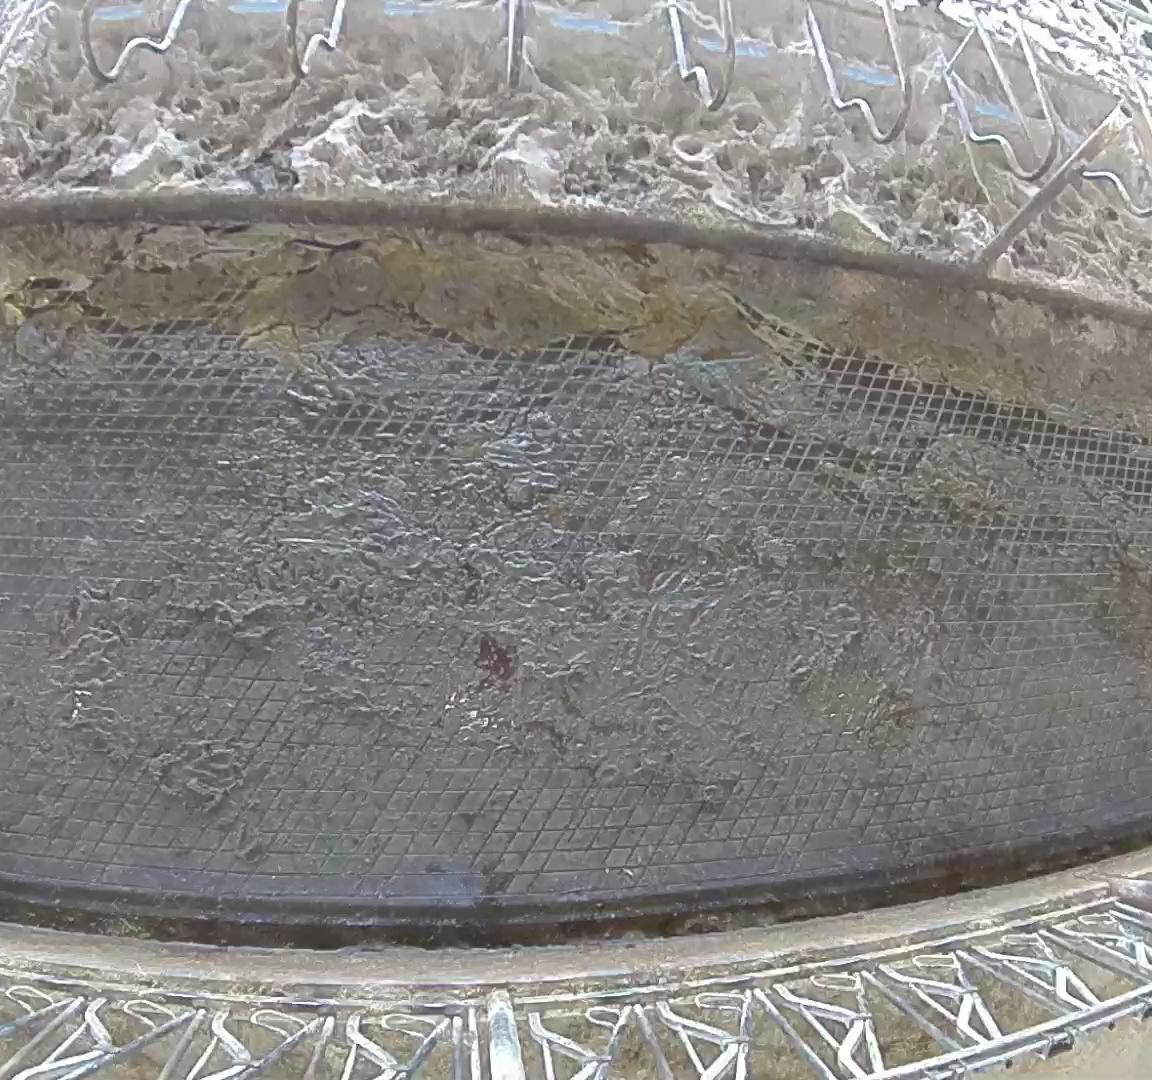
Number of cows: 0